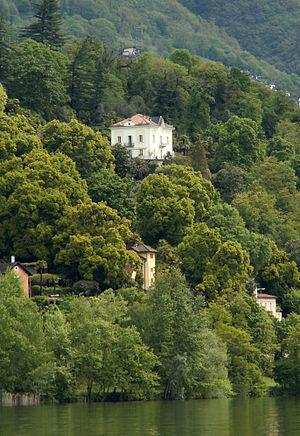
La Baronata, villa acquise par Carlo Cafiero au printemps 1873. Bakounine y séjourna.
Mikhaïl Aleksandrovitch Bakounine, francisé en Michel Bakounine, né le 18 mai 1814 à Priamoukhino près de Torjok et mort le 1ᵉʳ juillet 1876 à Berne, est un révolutionnaire, théoricien de l'anarchisme et philosophe russe qui a particulièrement écrit sur le rôle de l'État. Il pose dans ses écrits les fondements du socialisme libertaire.
Valerien Karlovitch Mroczkowski né Walery Karłowicz Mroczkowski est un photographe d'origine polonaise, exerçant sous le pseudonyme de Walerian Ostroga, dit Valerien Ostroga, également connu pour ses activités anarchistes.
Carlo Cafiero est un militant communiste libertaire italien.